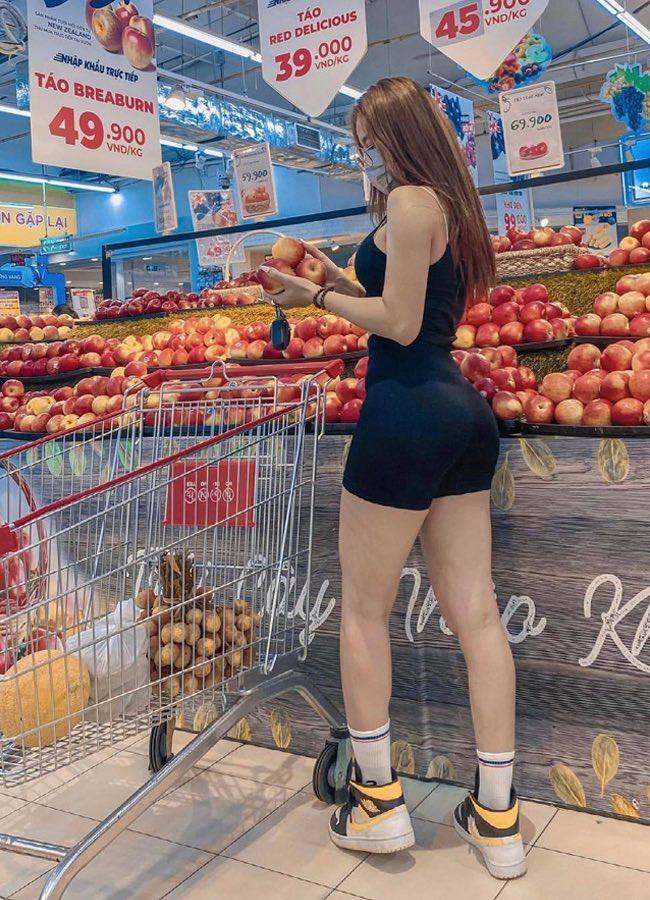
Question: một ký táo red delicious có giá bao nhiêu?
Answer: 39 000 đồng một ký